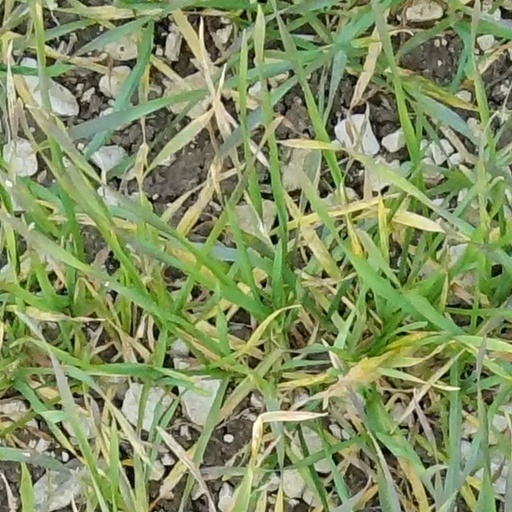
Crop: wheat